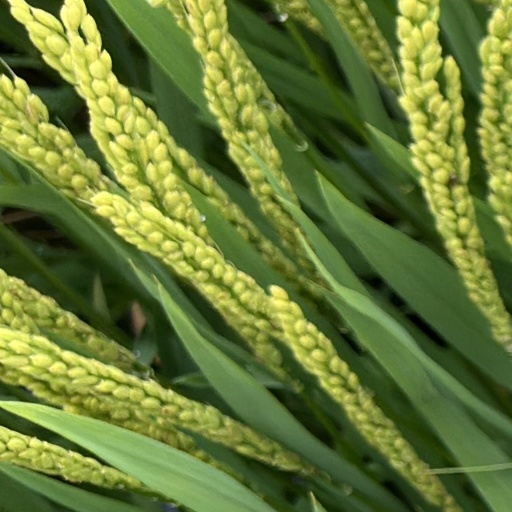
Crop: rice